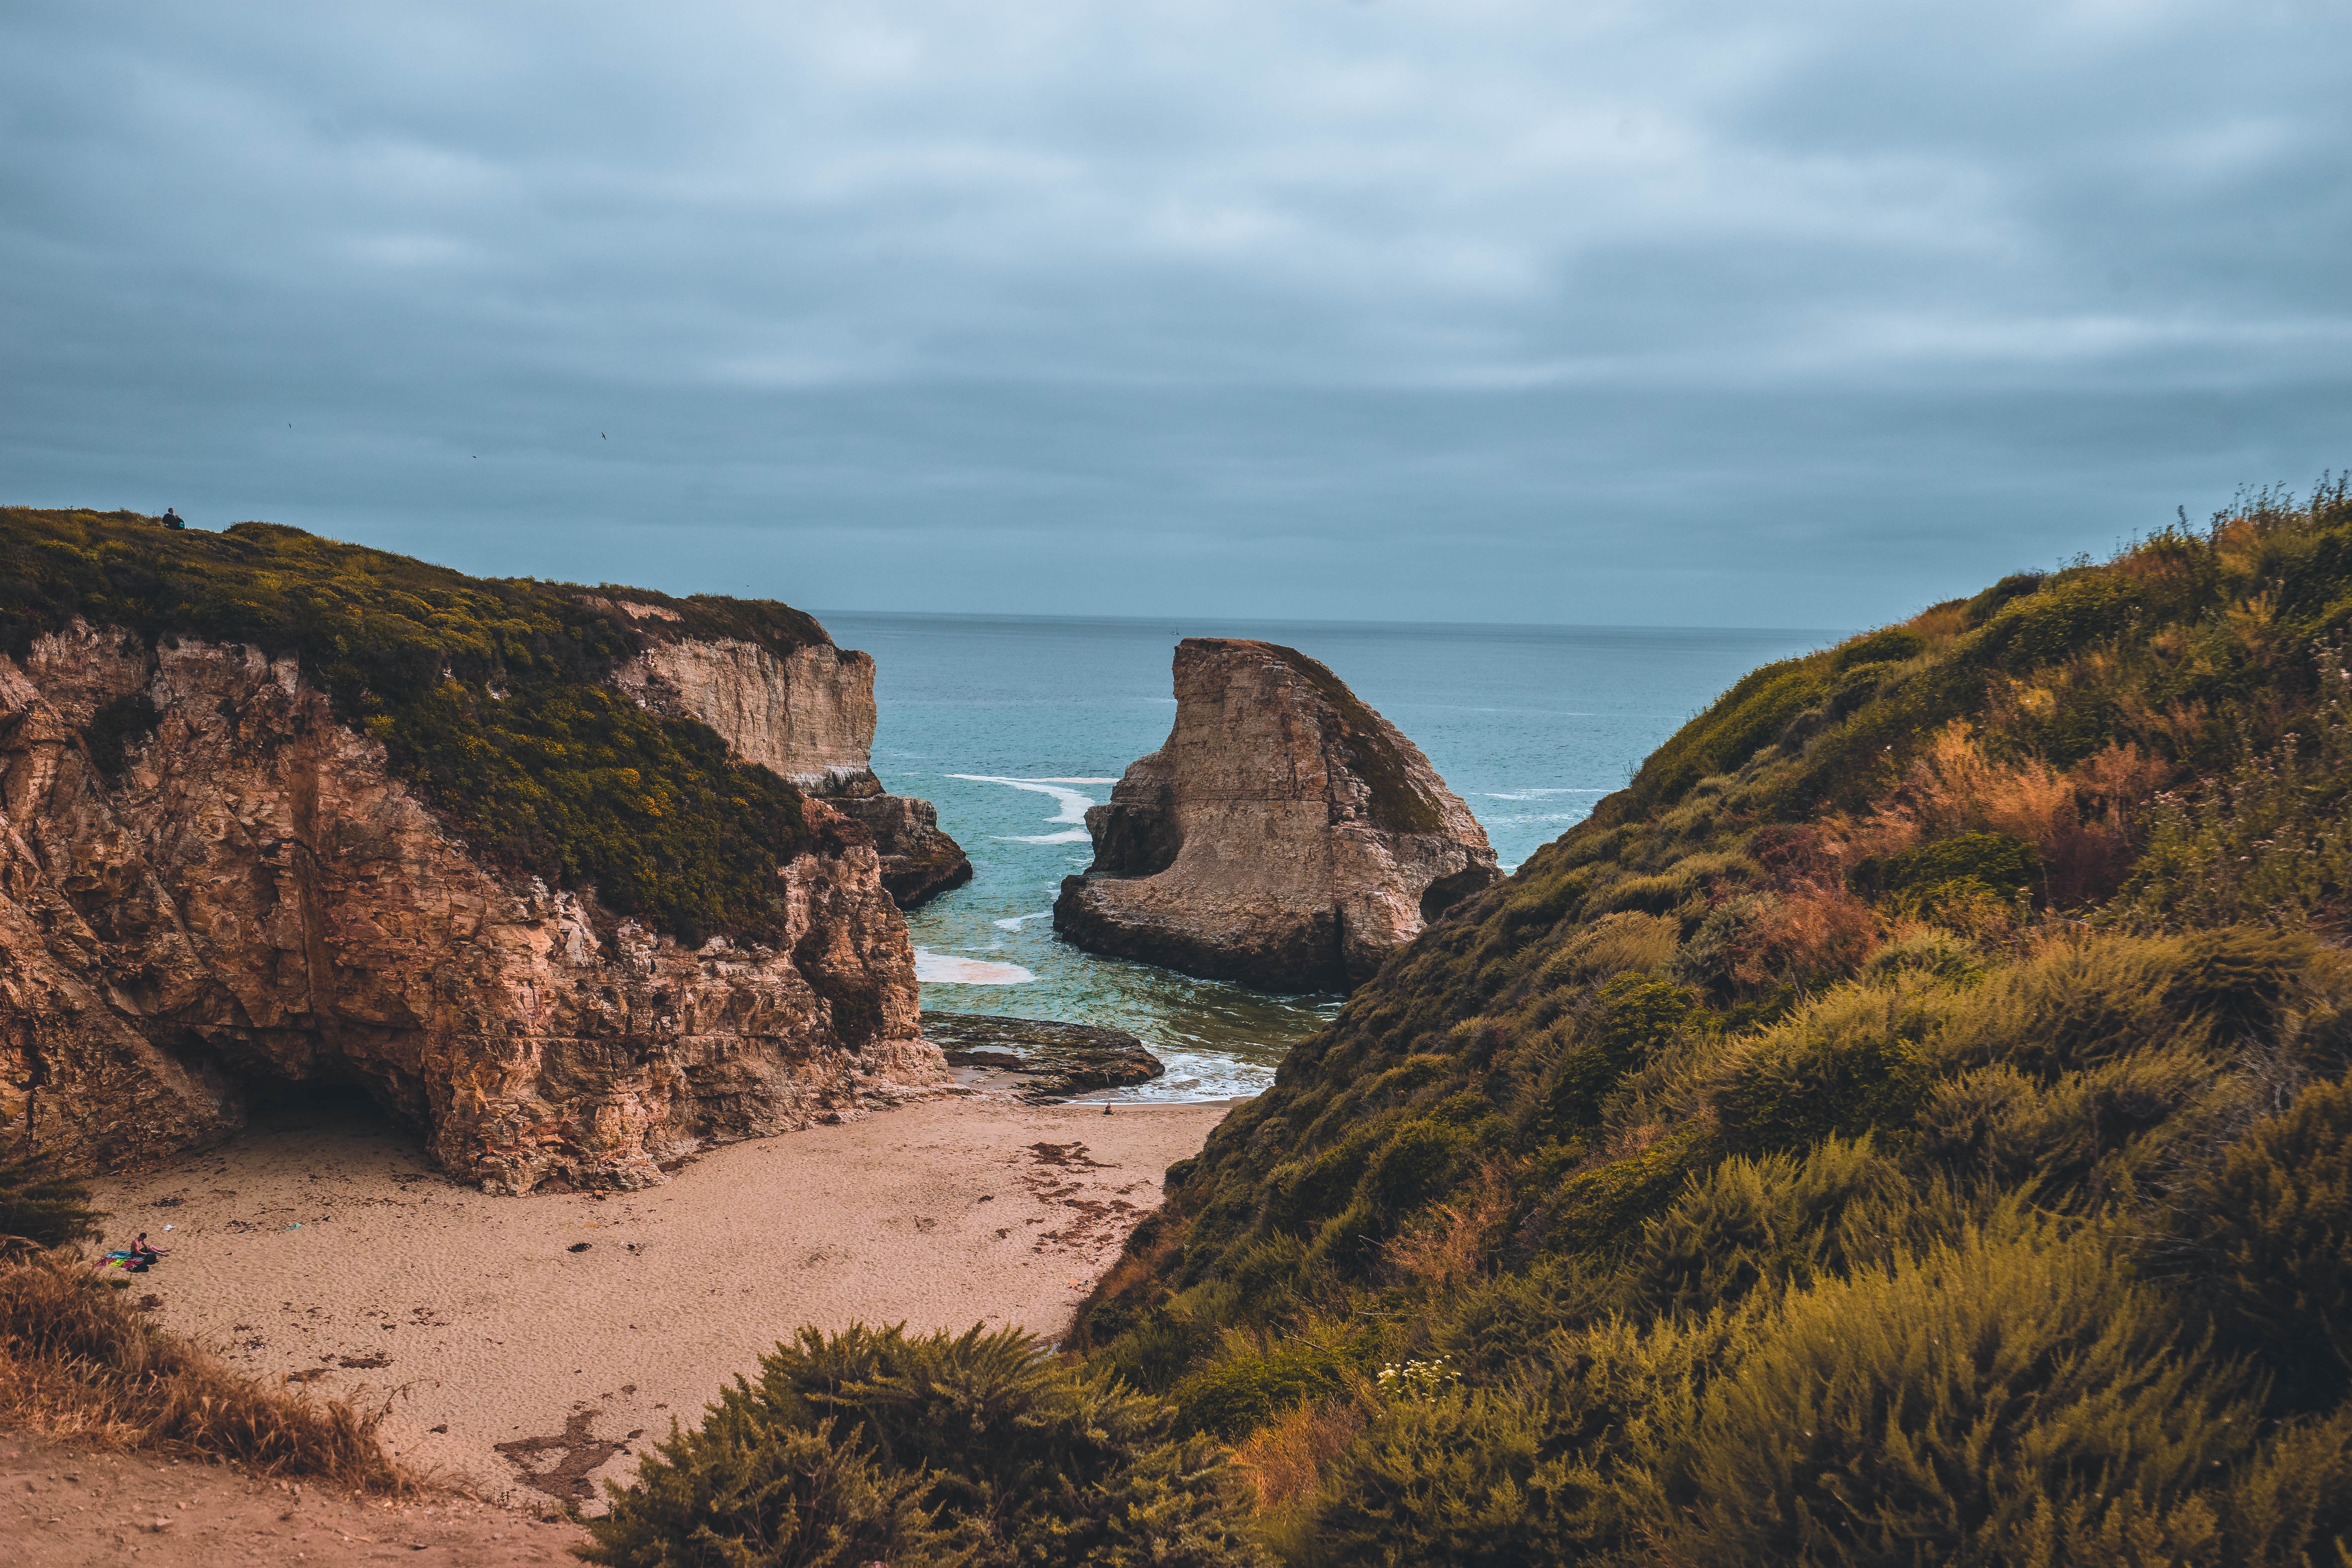
beach, landscape, sea, coast, water, nature, sand, rock, ocean, horizon, mountain, sky, cloudy, hill, shore, formation, cliff, idyllic, scenic, seascape, bay, rock formation, seashore, terrain, material, plants, body of water, rocks, geology, cape, landform, natural environment, geographical feature